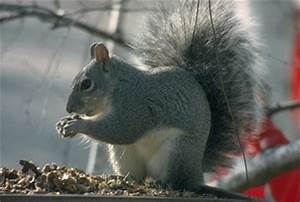
Label: squirrel